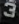
Number: 3